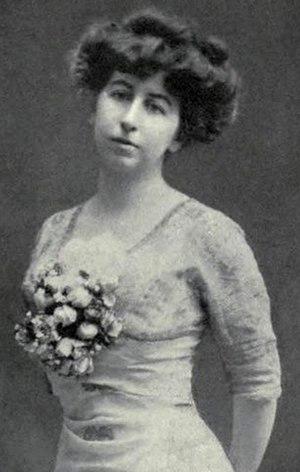
Annie Vivanti est une écrivaine italienne d'origine britannique.